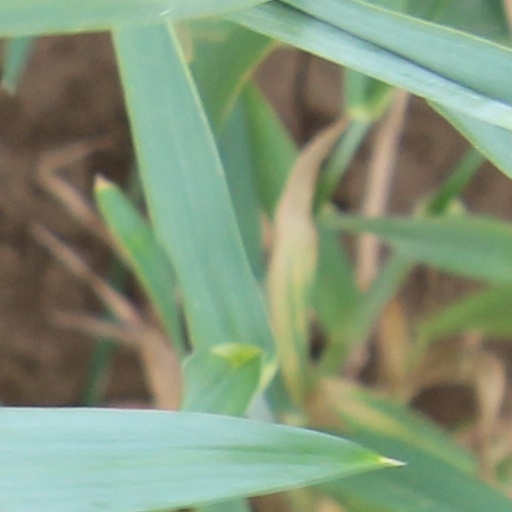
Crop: wheat